Newport (cigarette)

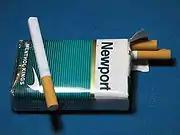
A soft pack of Newport Menthol cigarettes

Once TV advertisements were banned in the United States, Lorillard advertised the brand through poster advertisements. The Newport ads in this theme range from 1980 to present day and feature the ""Newport Pleasure"" or ""Alive with Pleasure"" campaign slogans. The latter slogan provides the viewer with a subconscious health claim. Additionally, the pleasure aspect of these campaigns weighs an important part of youth targeting, portraying Newport cigarettes as fun and enjoyable and, subconsciously, sexy and sexual.